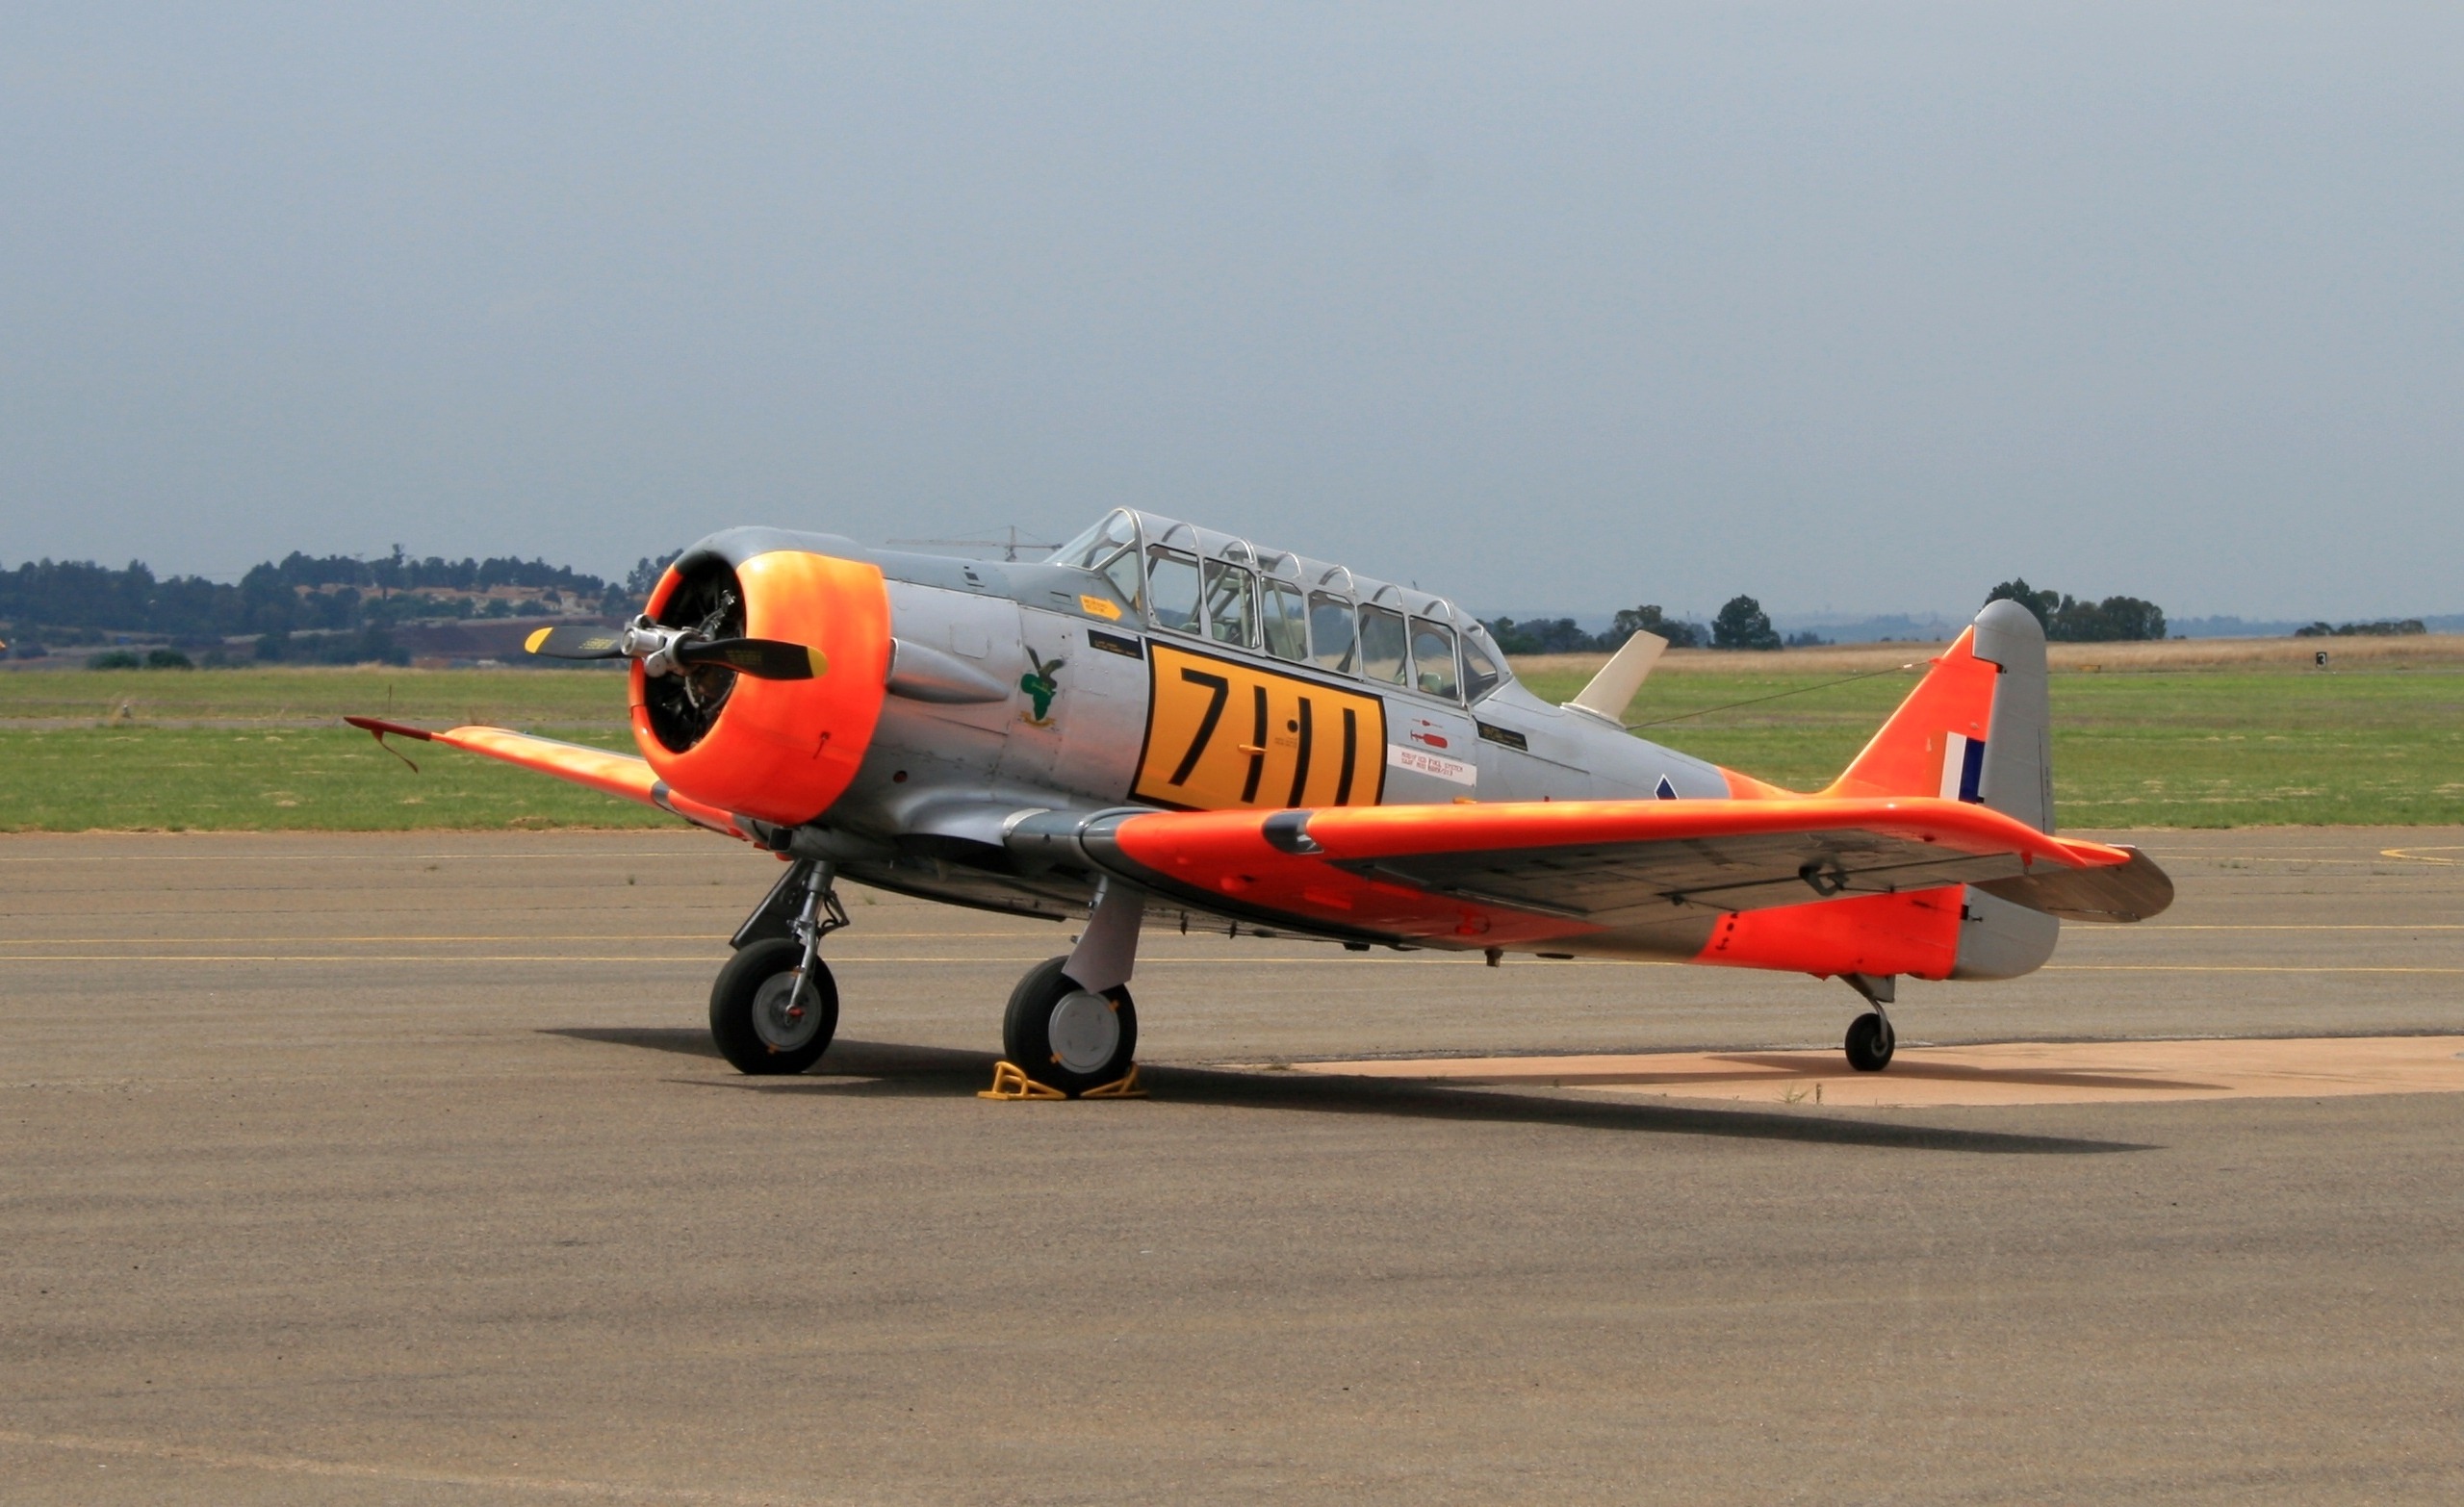
airplane, tarmac, aircraft, vehicle, aviation, flight, nelson, air show, light aircraft, air force, two seater, fighter aircraft, monoplane, atmosphere of earth, propeller driven aircraft, north american t 6 texan, fixed wing aircraft, air force museum, american harvard, at 6, military trainer, 7111, air force base, tail dragger